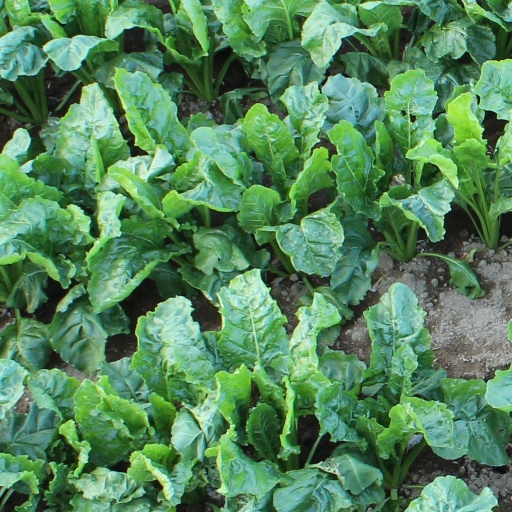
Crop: sugar beet